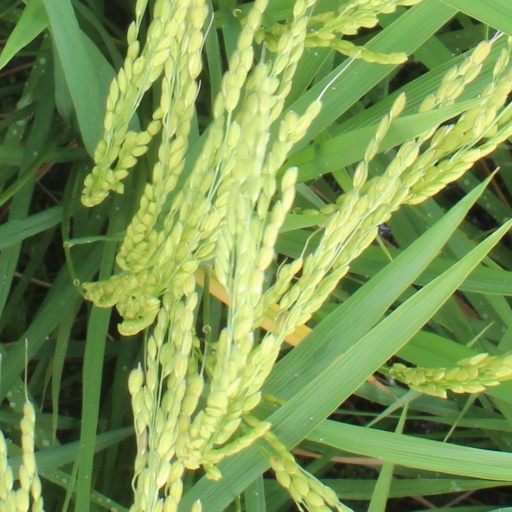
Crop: rice